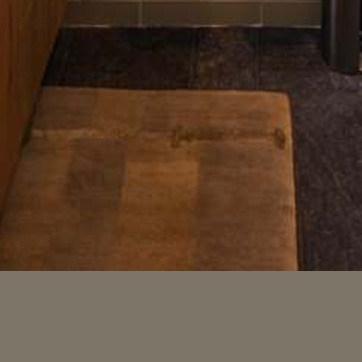
Material: carpet